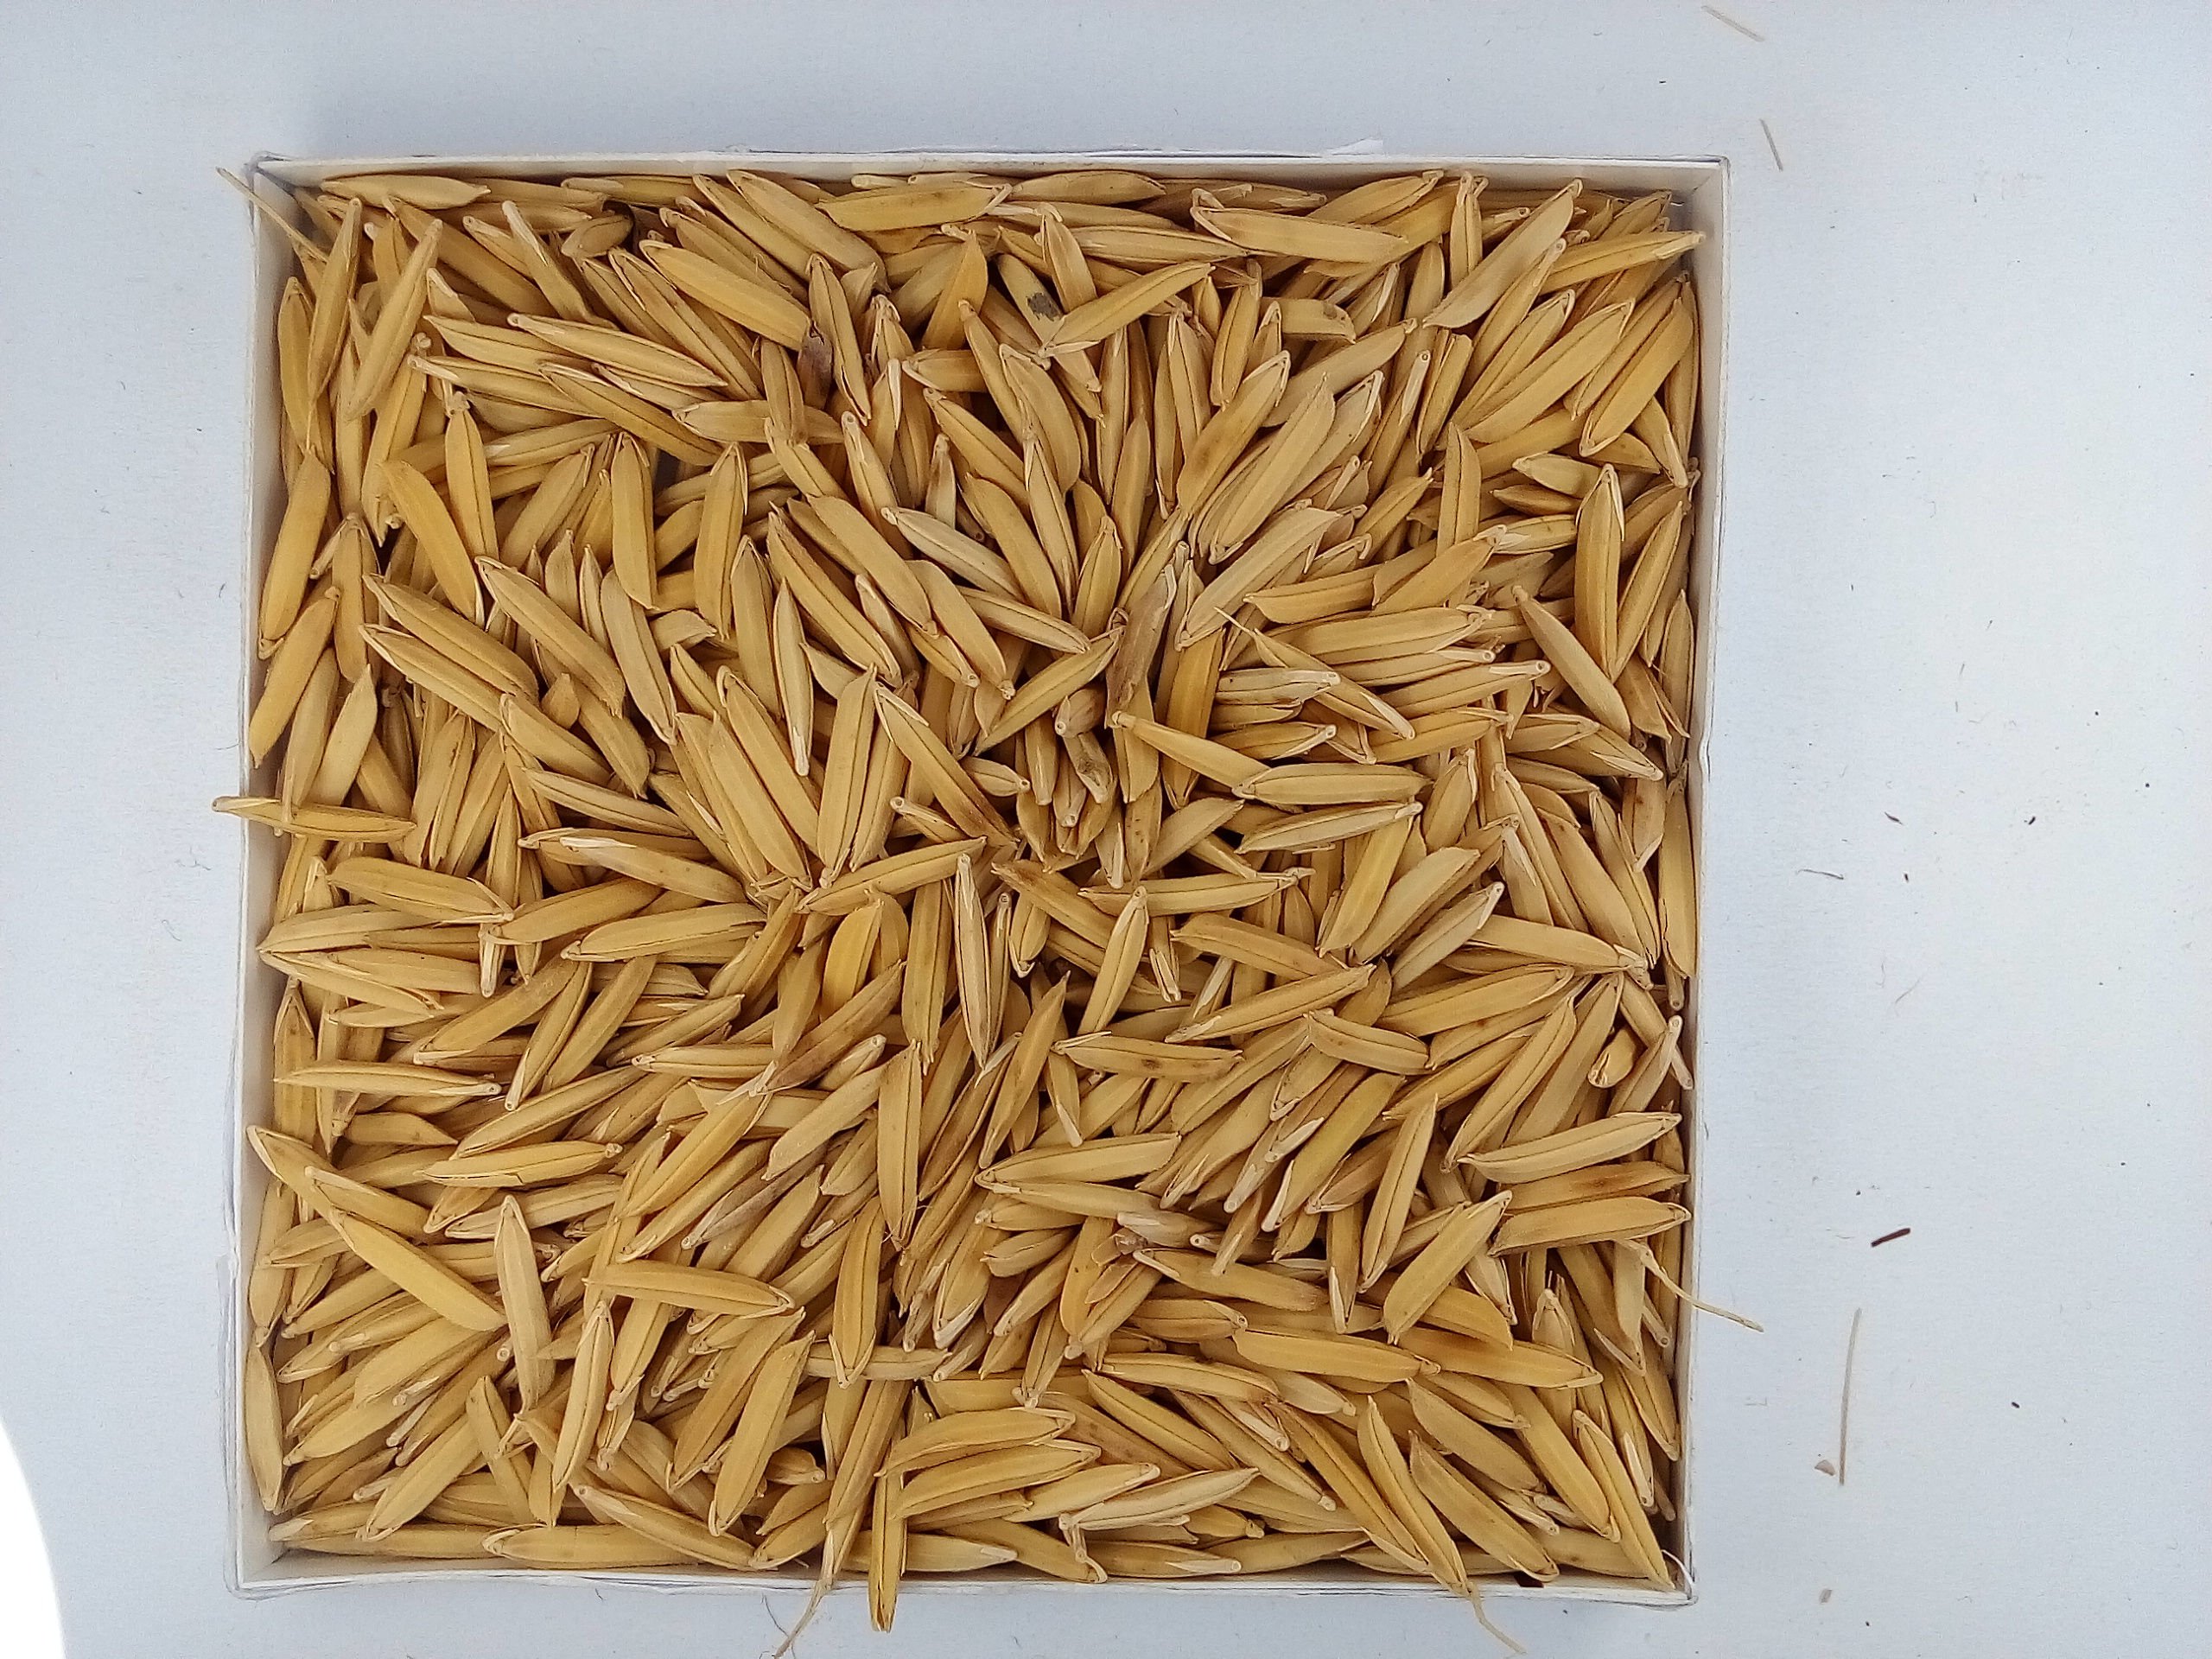
Rice seed variety: Unknown